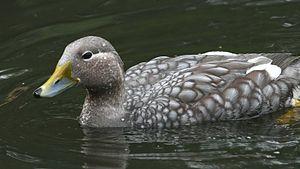
La Meseta du lac Strobel, en Patagonie argentine, est un plateau basaltique faisant partie du vaste plateau aride de Patagonie.
La province de Chubut est une province de l’Argentine, située en Patagonie, entre les 42ᵉ et 46ᵉ parallèles sud.
Le Brassemer de Patagonie est le plus petit membre du groupe des brassemers, mais aussi le seul qui soit capable de voler sur de longues distances.